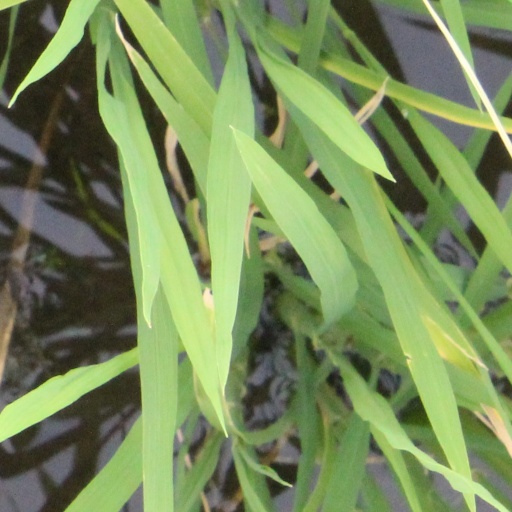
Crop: rice